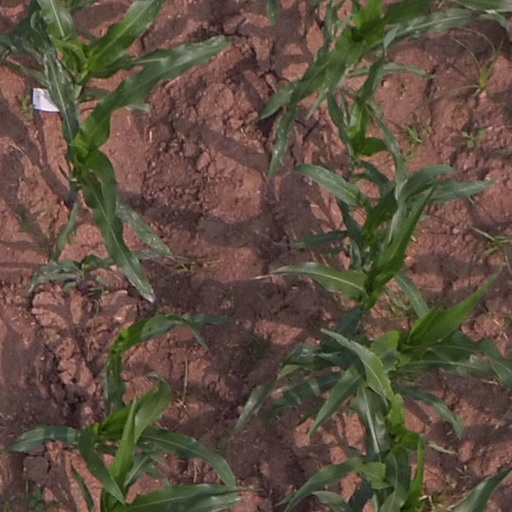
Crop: maize; corn